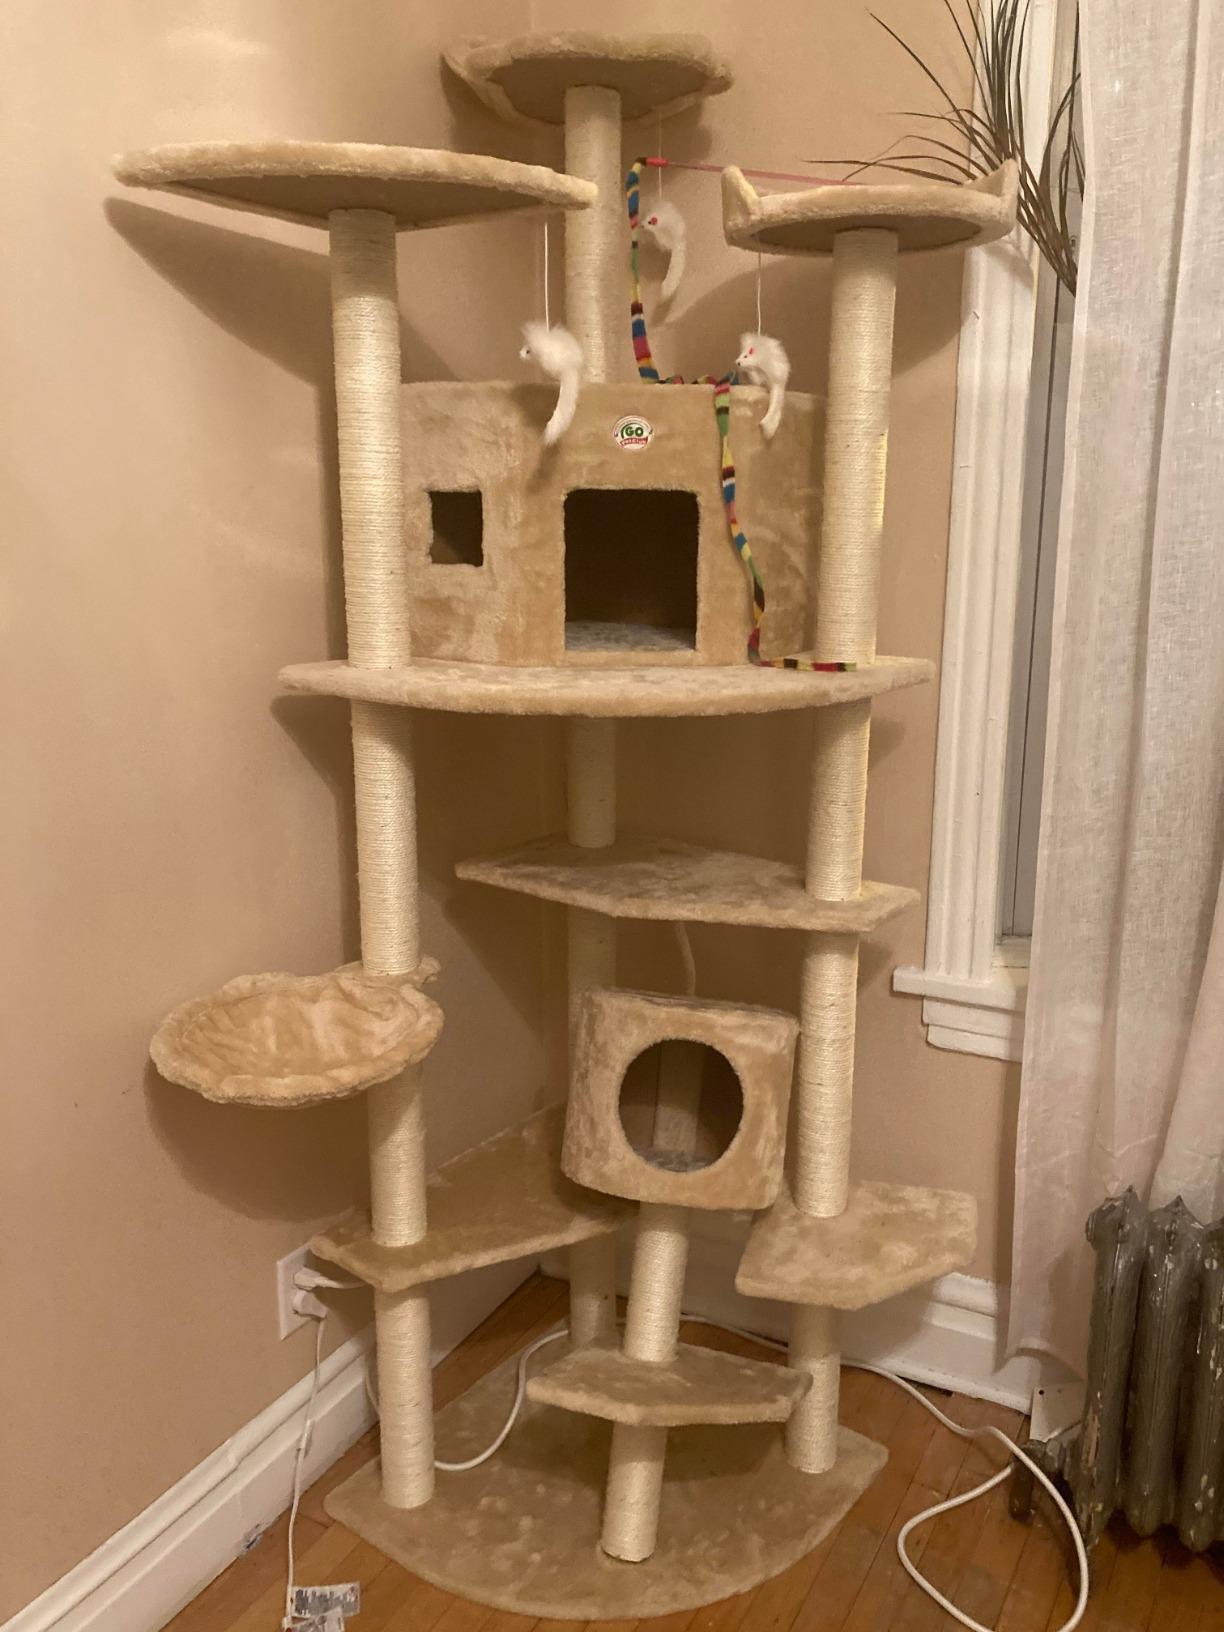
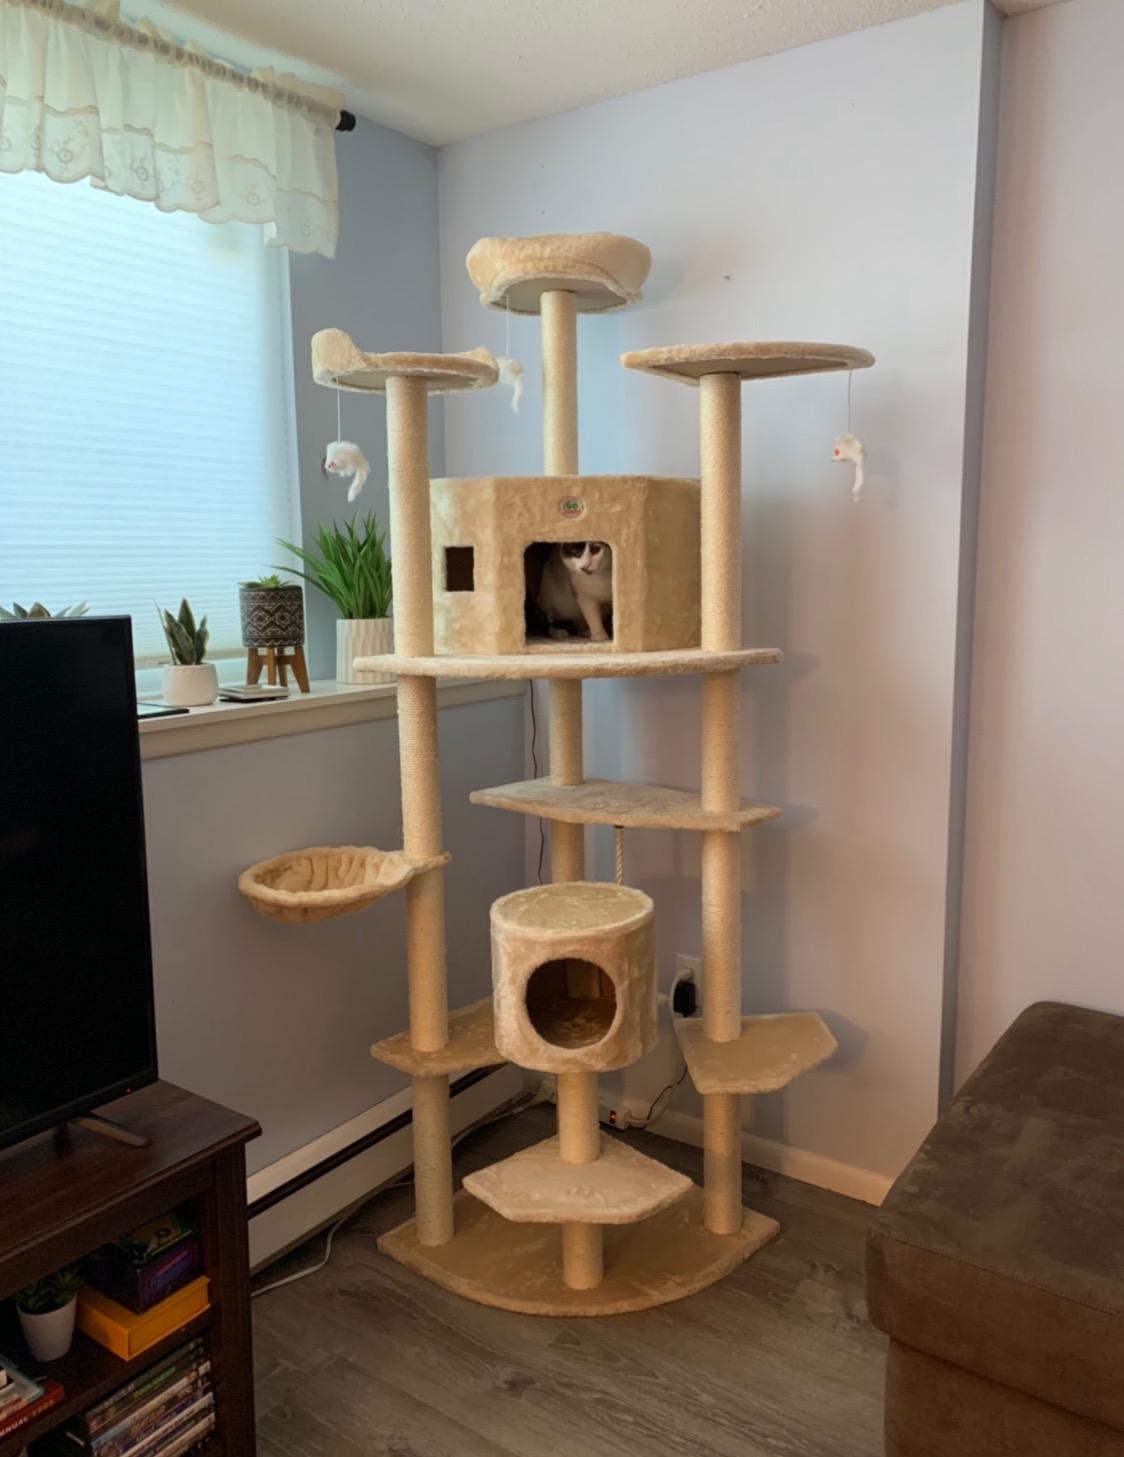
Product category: items_cat tree
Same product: yes